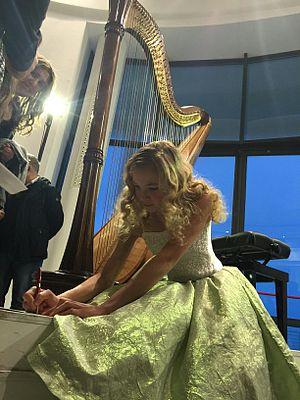
Alisa Sadikova, harpiste russe
Alisa Sadikova, née le 30 mars 2003 à Saint-Pétersbourg, est une harpiste prodige russe.